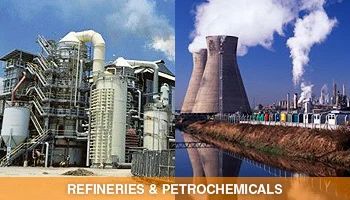
Label: Refineries_&_Petrochemicals